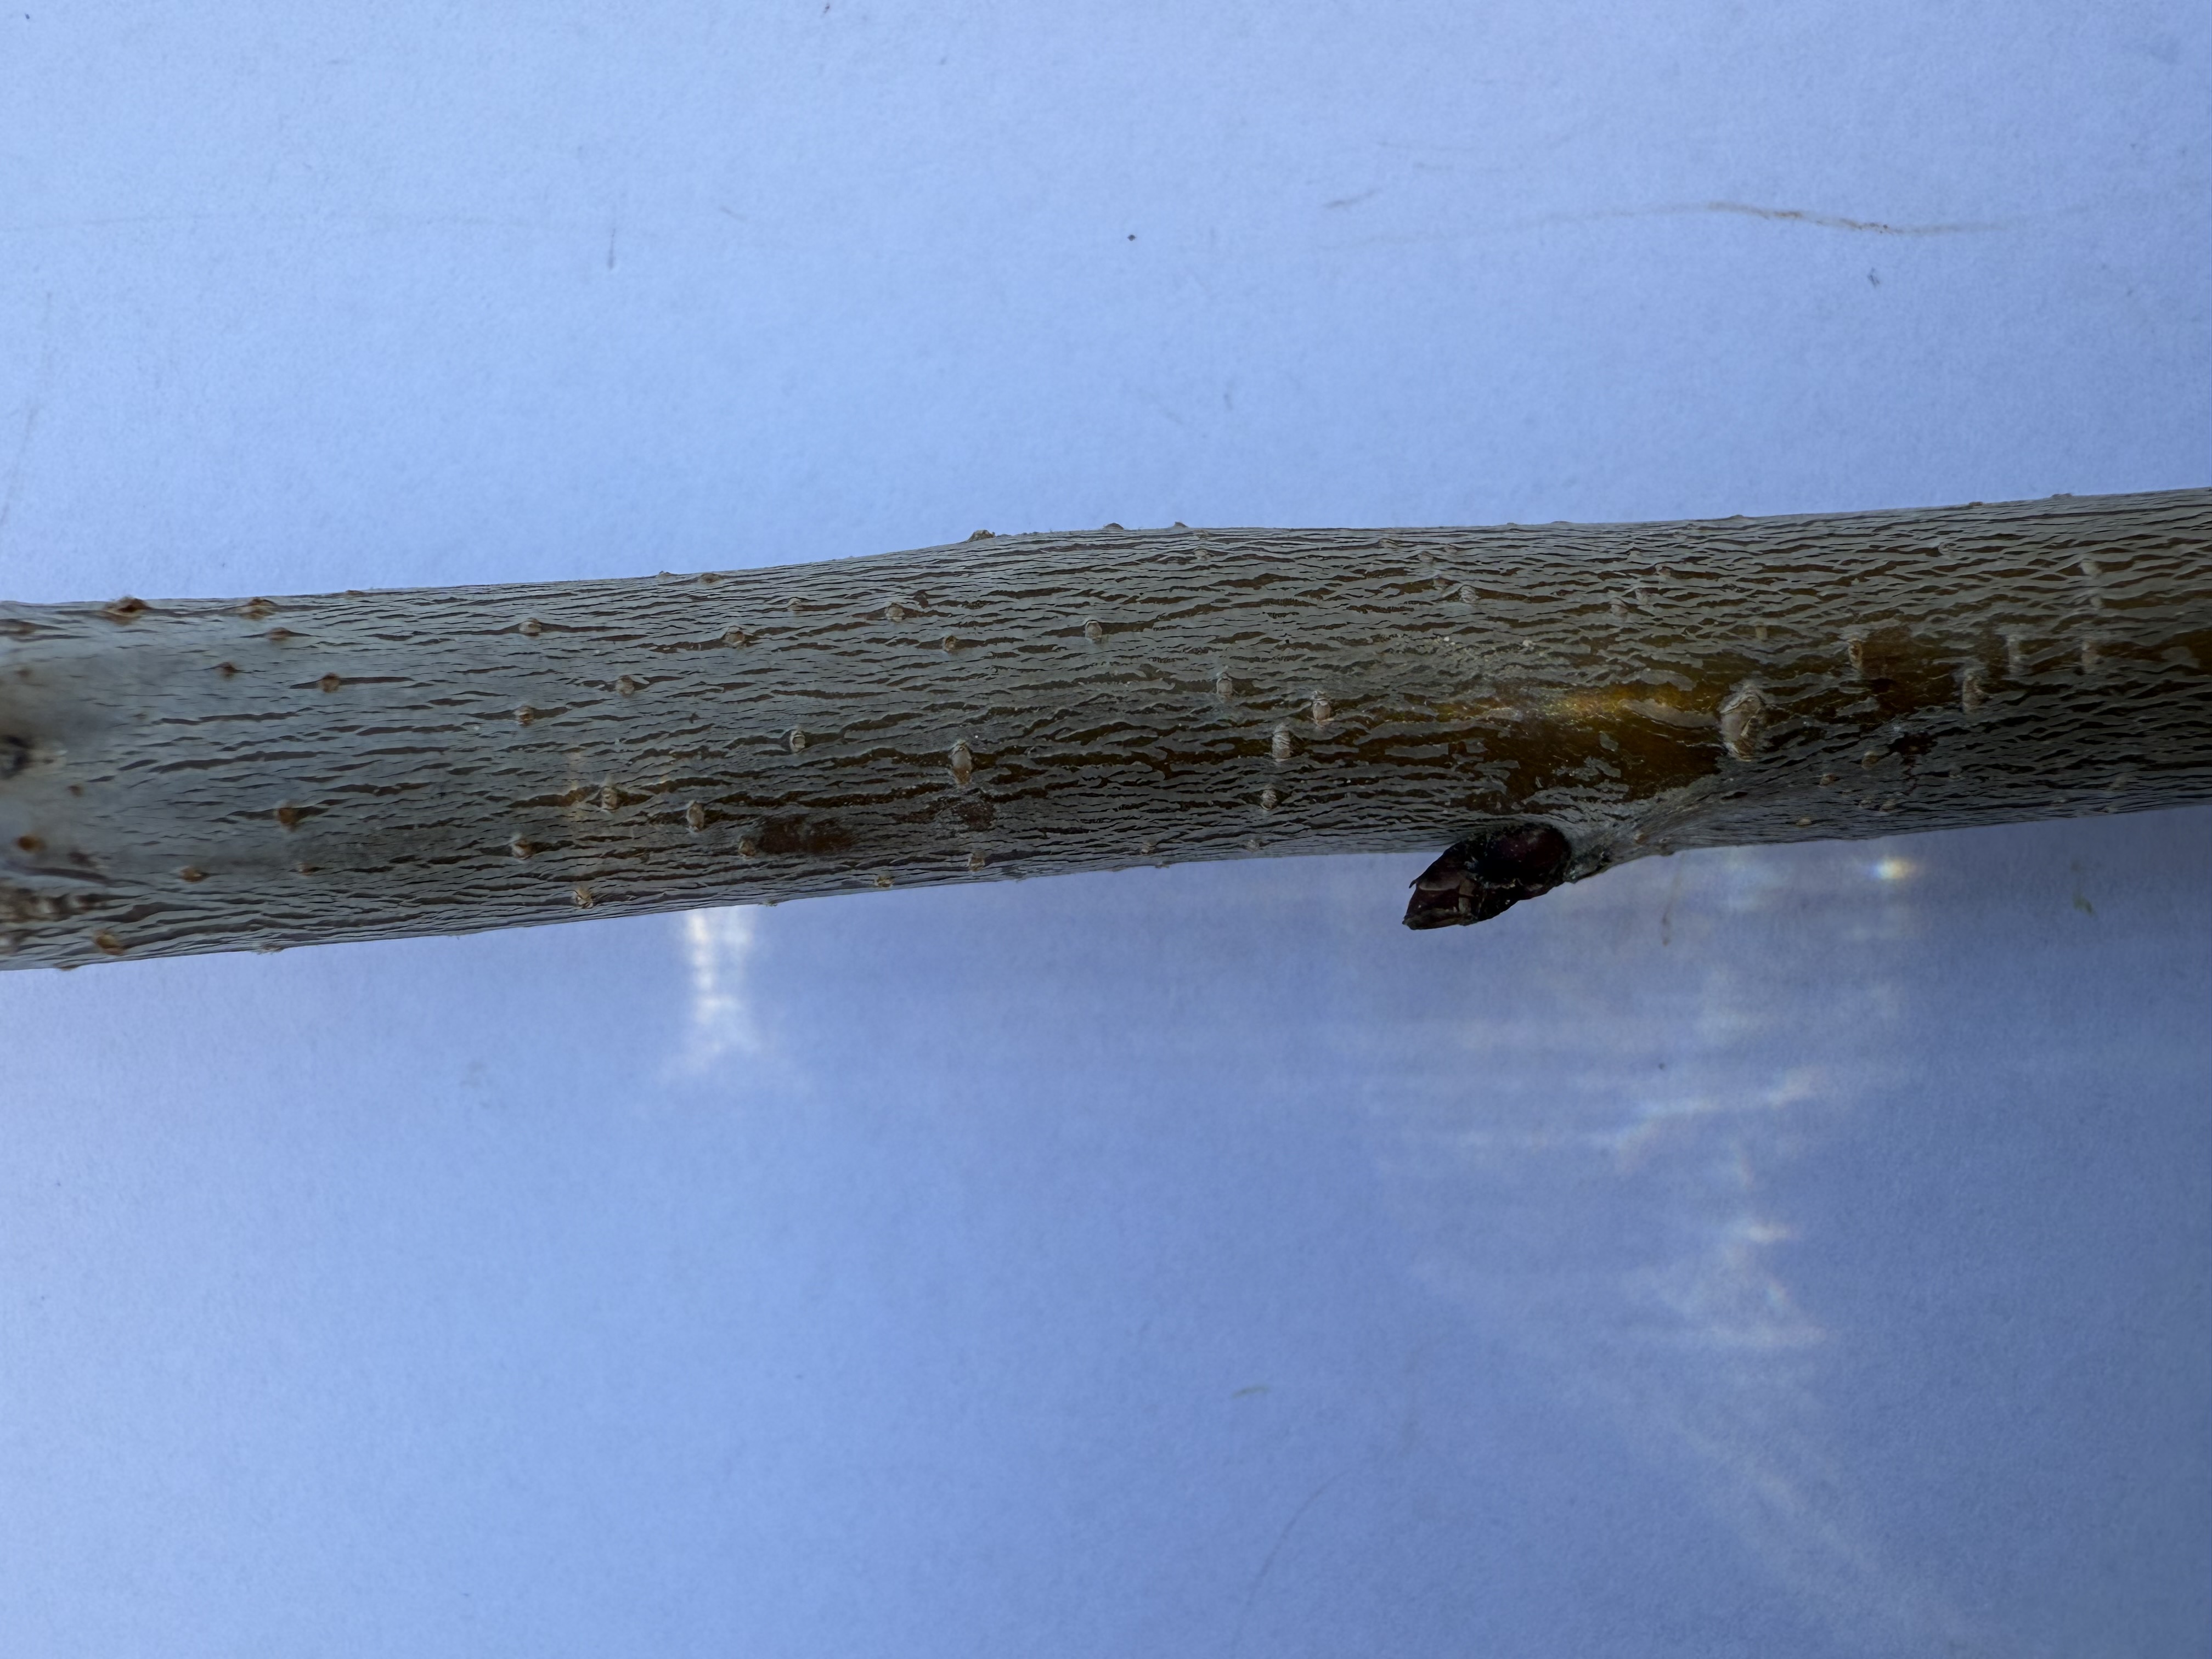
Variety: Yellow Cherry